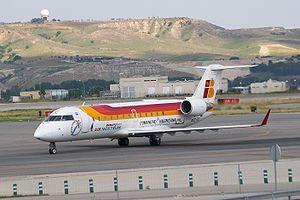
L'aéroport de Vitoria-Gasteiz en Pays basque dans la province d'Alava est un aéroport espagnol géré par AENA qui a été inauguré en 1980. Il se situe à 8 km du centre de la ville dans des terrains de l'ancienne commune de Foronda et très près des villages de Foronda et d'Antezana de Foronda, ce pourquoi il a reçu en son temps le nom d'Aeropuerto de Foronda. Étant donné sa construction et pour des motifs de sécurité on a dû démolir le village d'Otaza, qui se trouvait en fin de piste et très près du périmètre de l'aéroport.